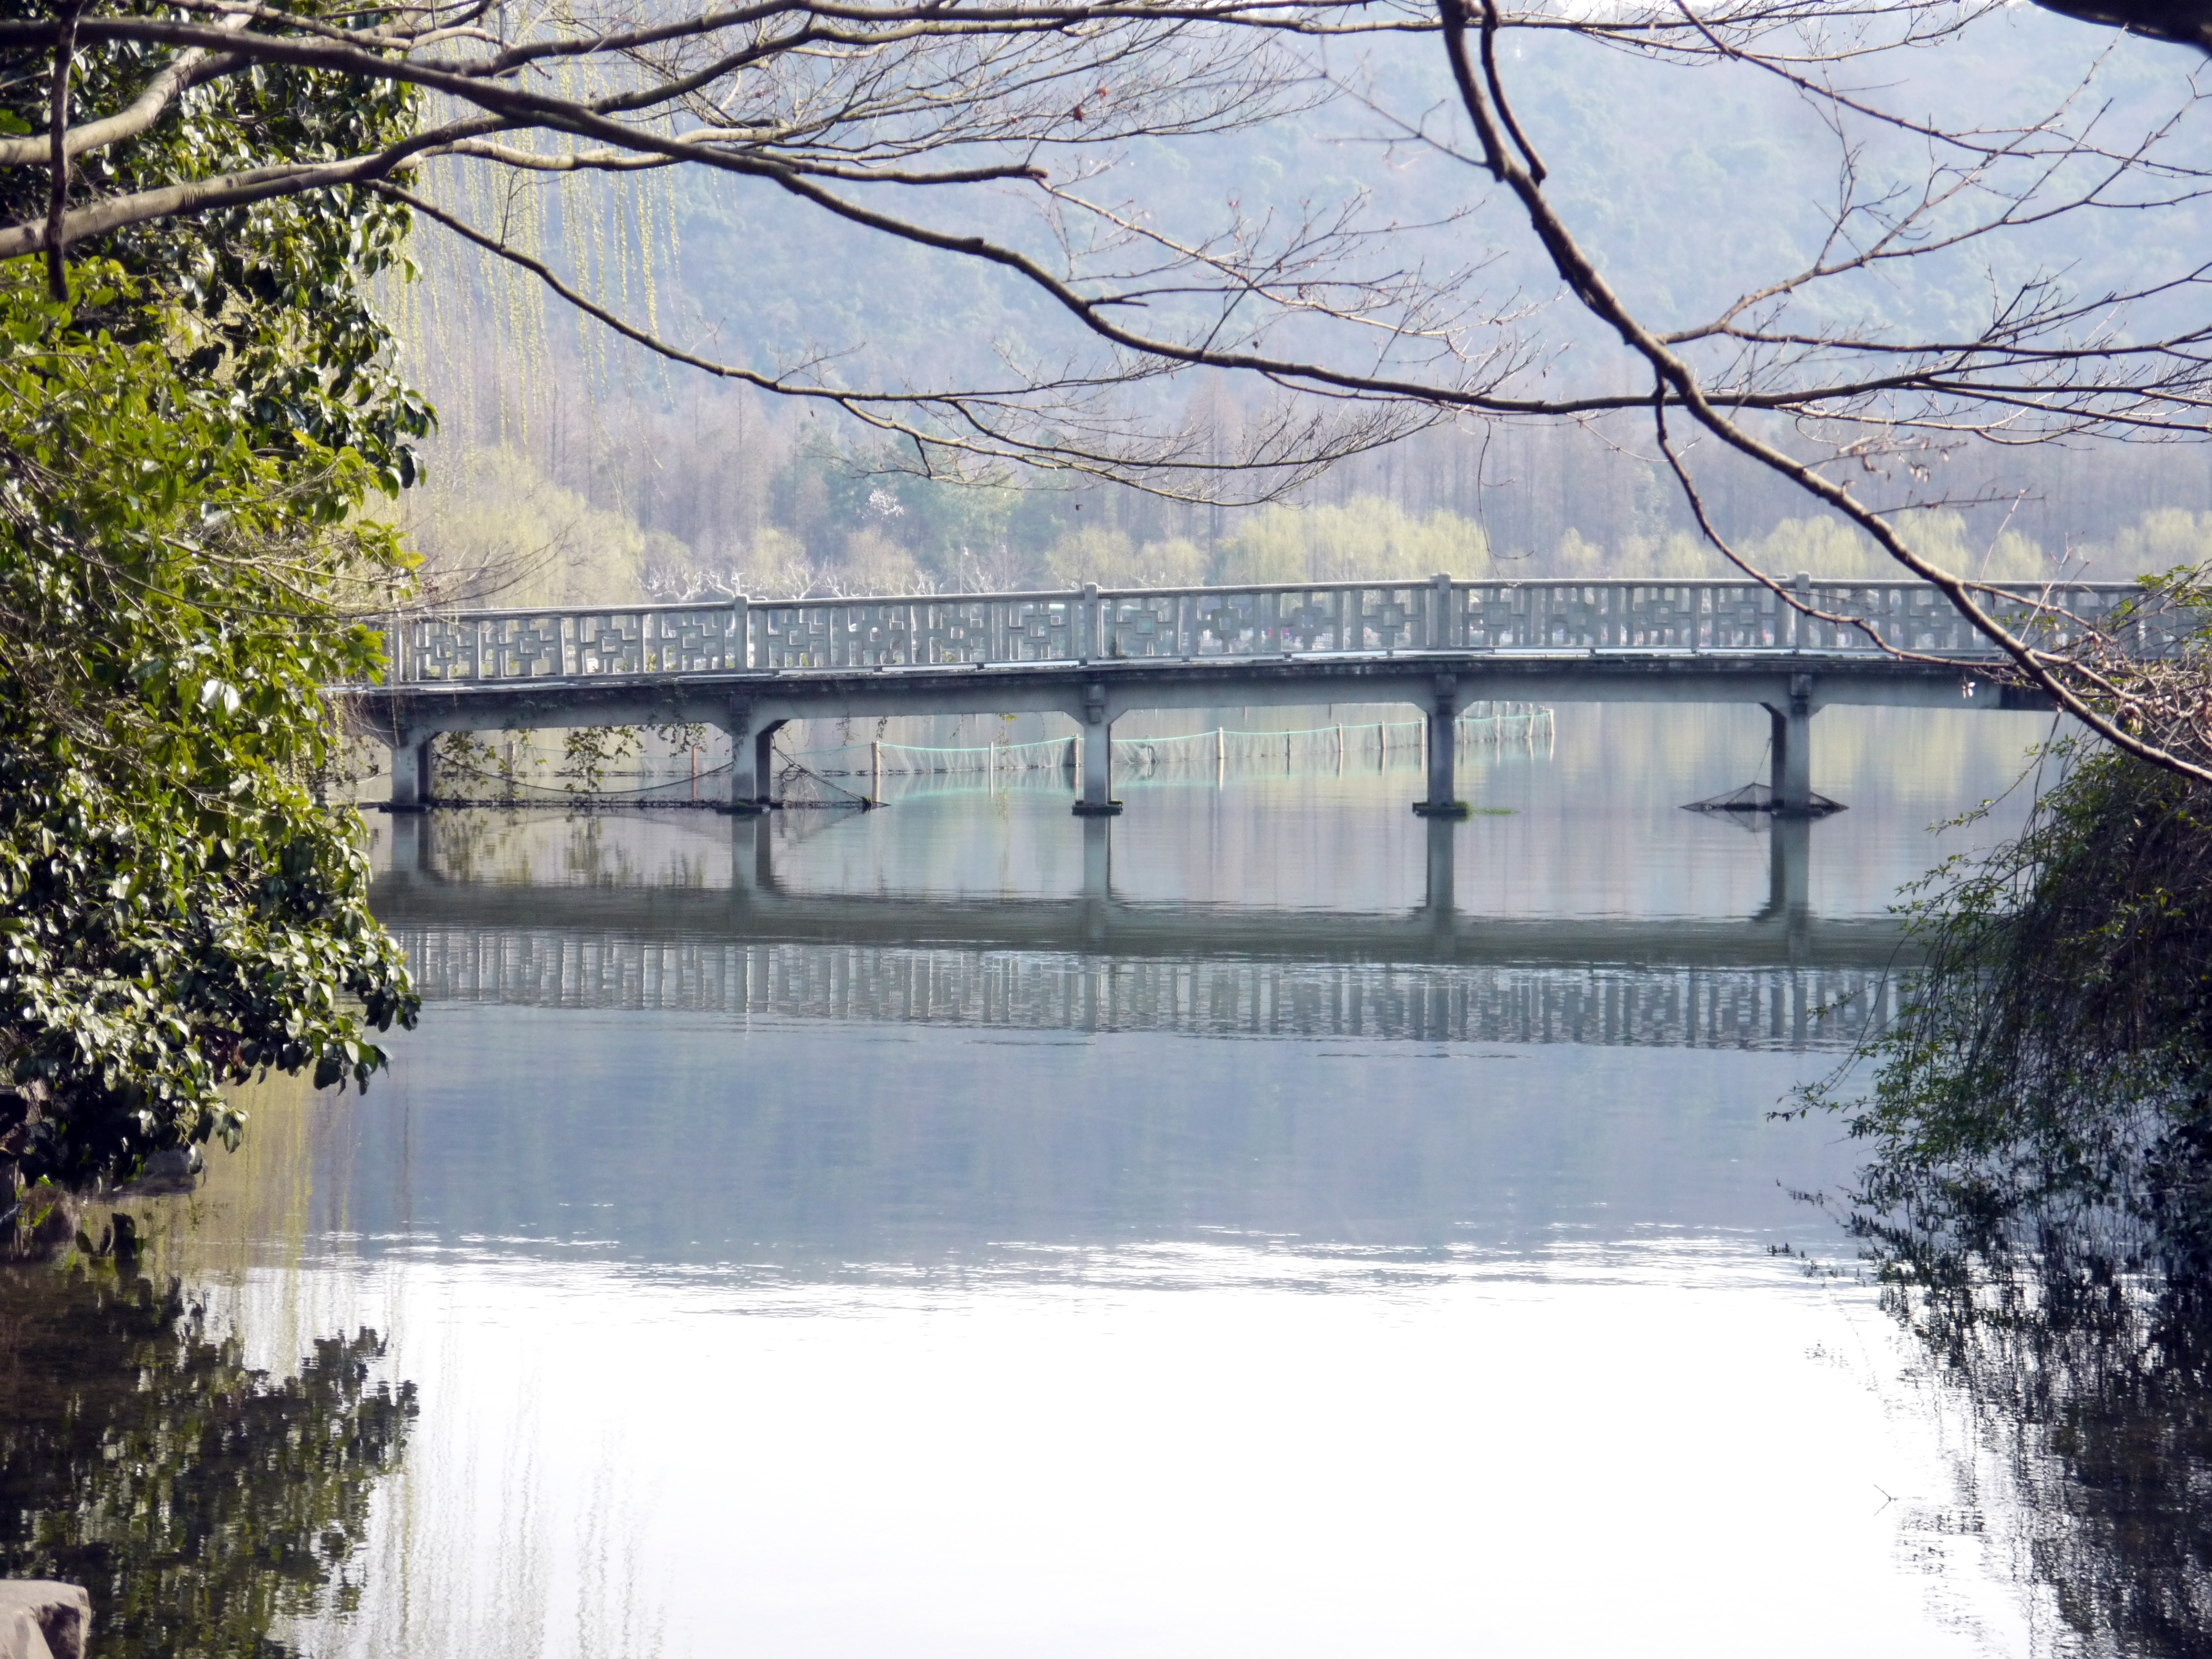
water, bridge, flower, river, reflection, the scenery, west lake